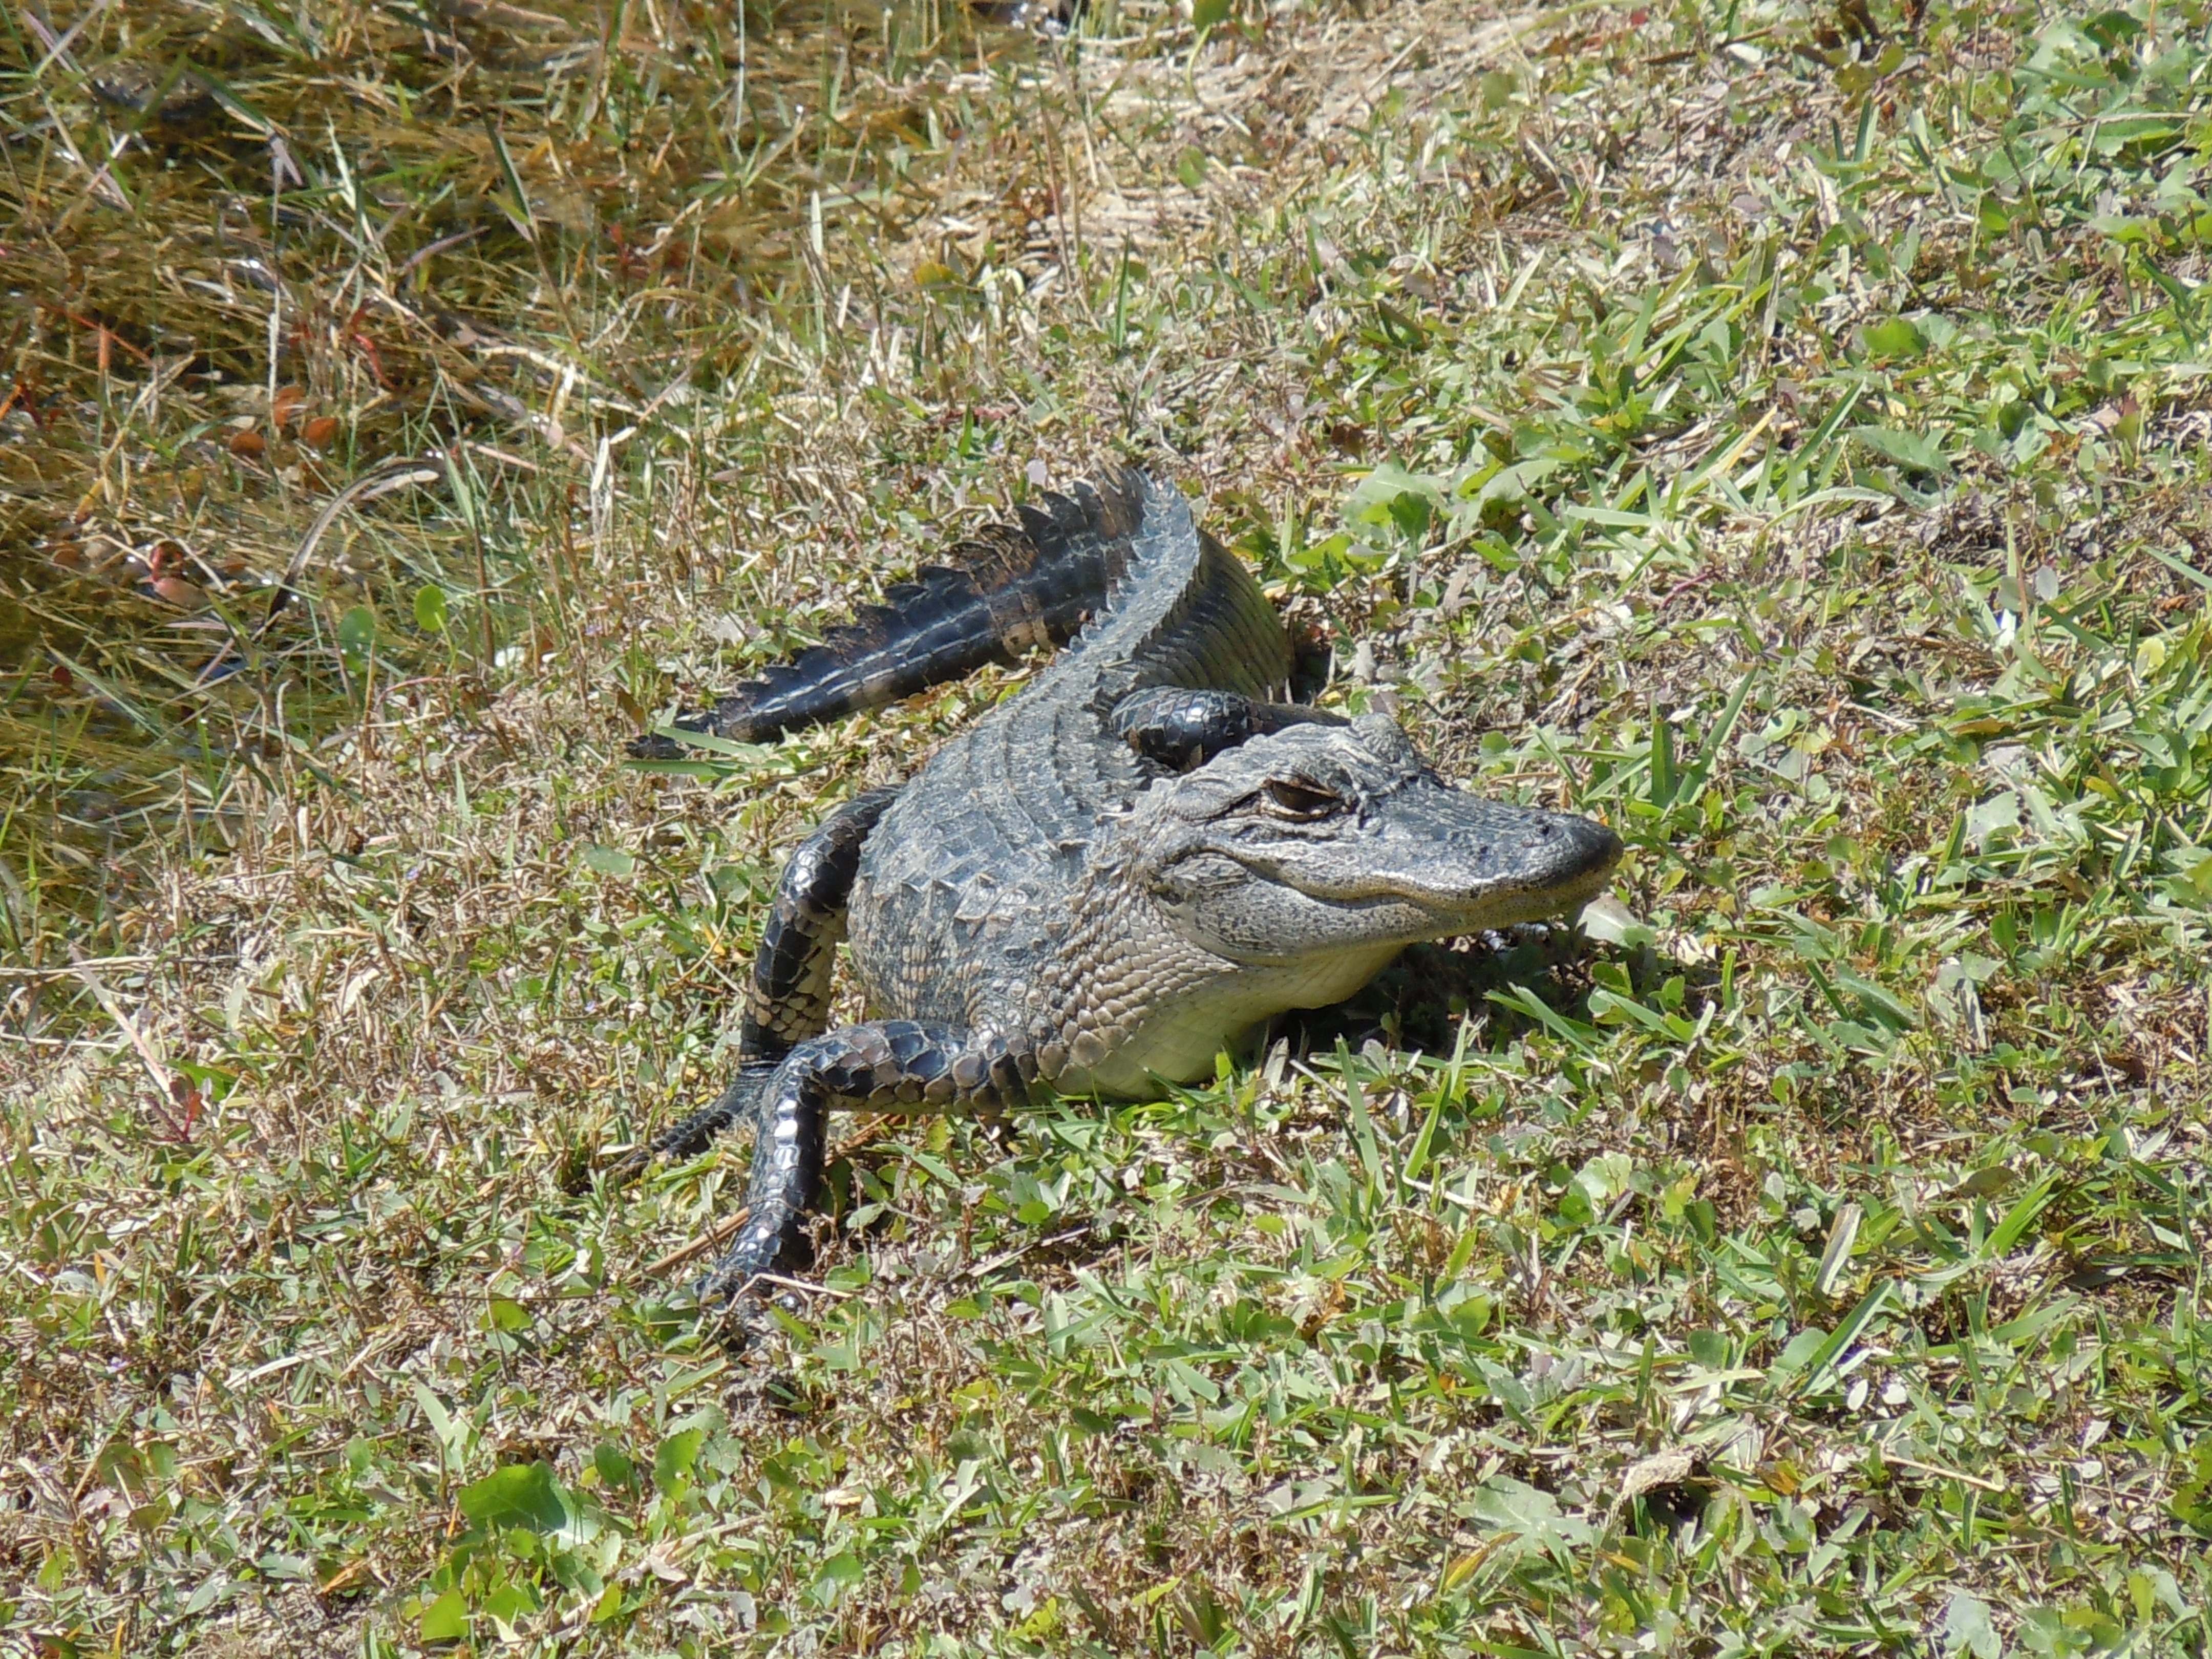
nature, animal, wildlife, foot, reptile, fauna, alligator, dangerous, crocodilia, hir, american alligator